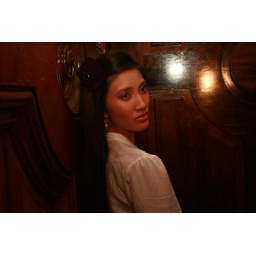
Purple brooch/ hairpin with yellow glass earrings, handcrafted by Nimmy Designs